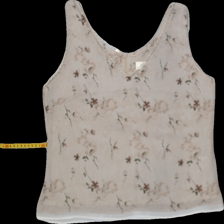
View: front
Type: Tank top
Category: Ladies
Brand: Not Applicable
Colors: Multicolor
Material: 100%polyester
Pattern: Floral print
Cut: Regular, V-collar
Size: L
Season: All
Trend: No trend
Stains: No
Price range: 50-100
Recommended usage: Reuse